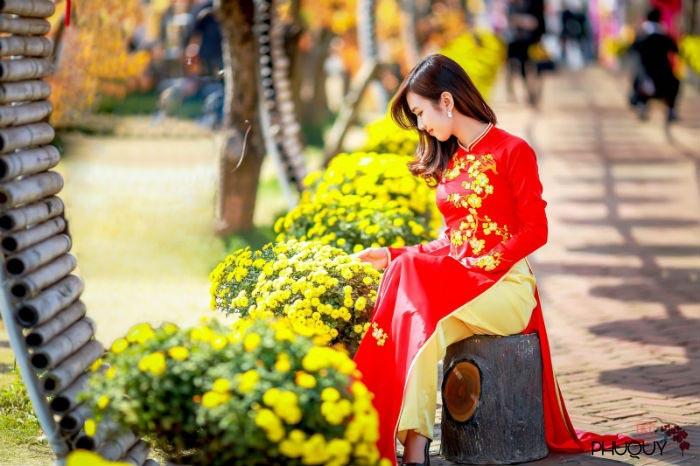
có những bồn hoa màu vàng xuất hiện ở trên đường